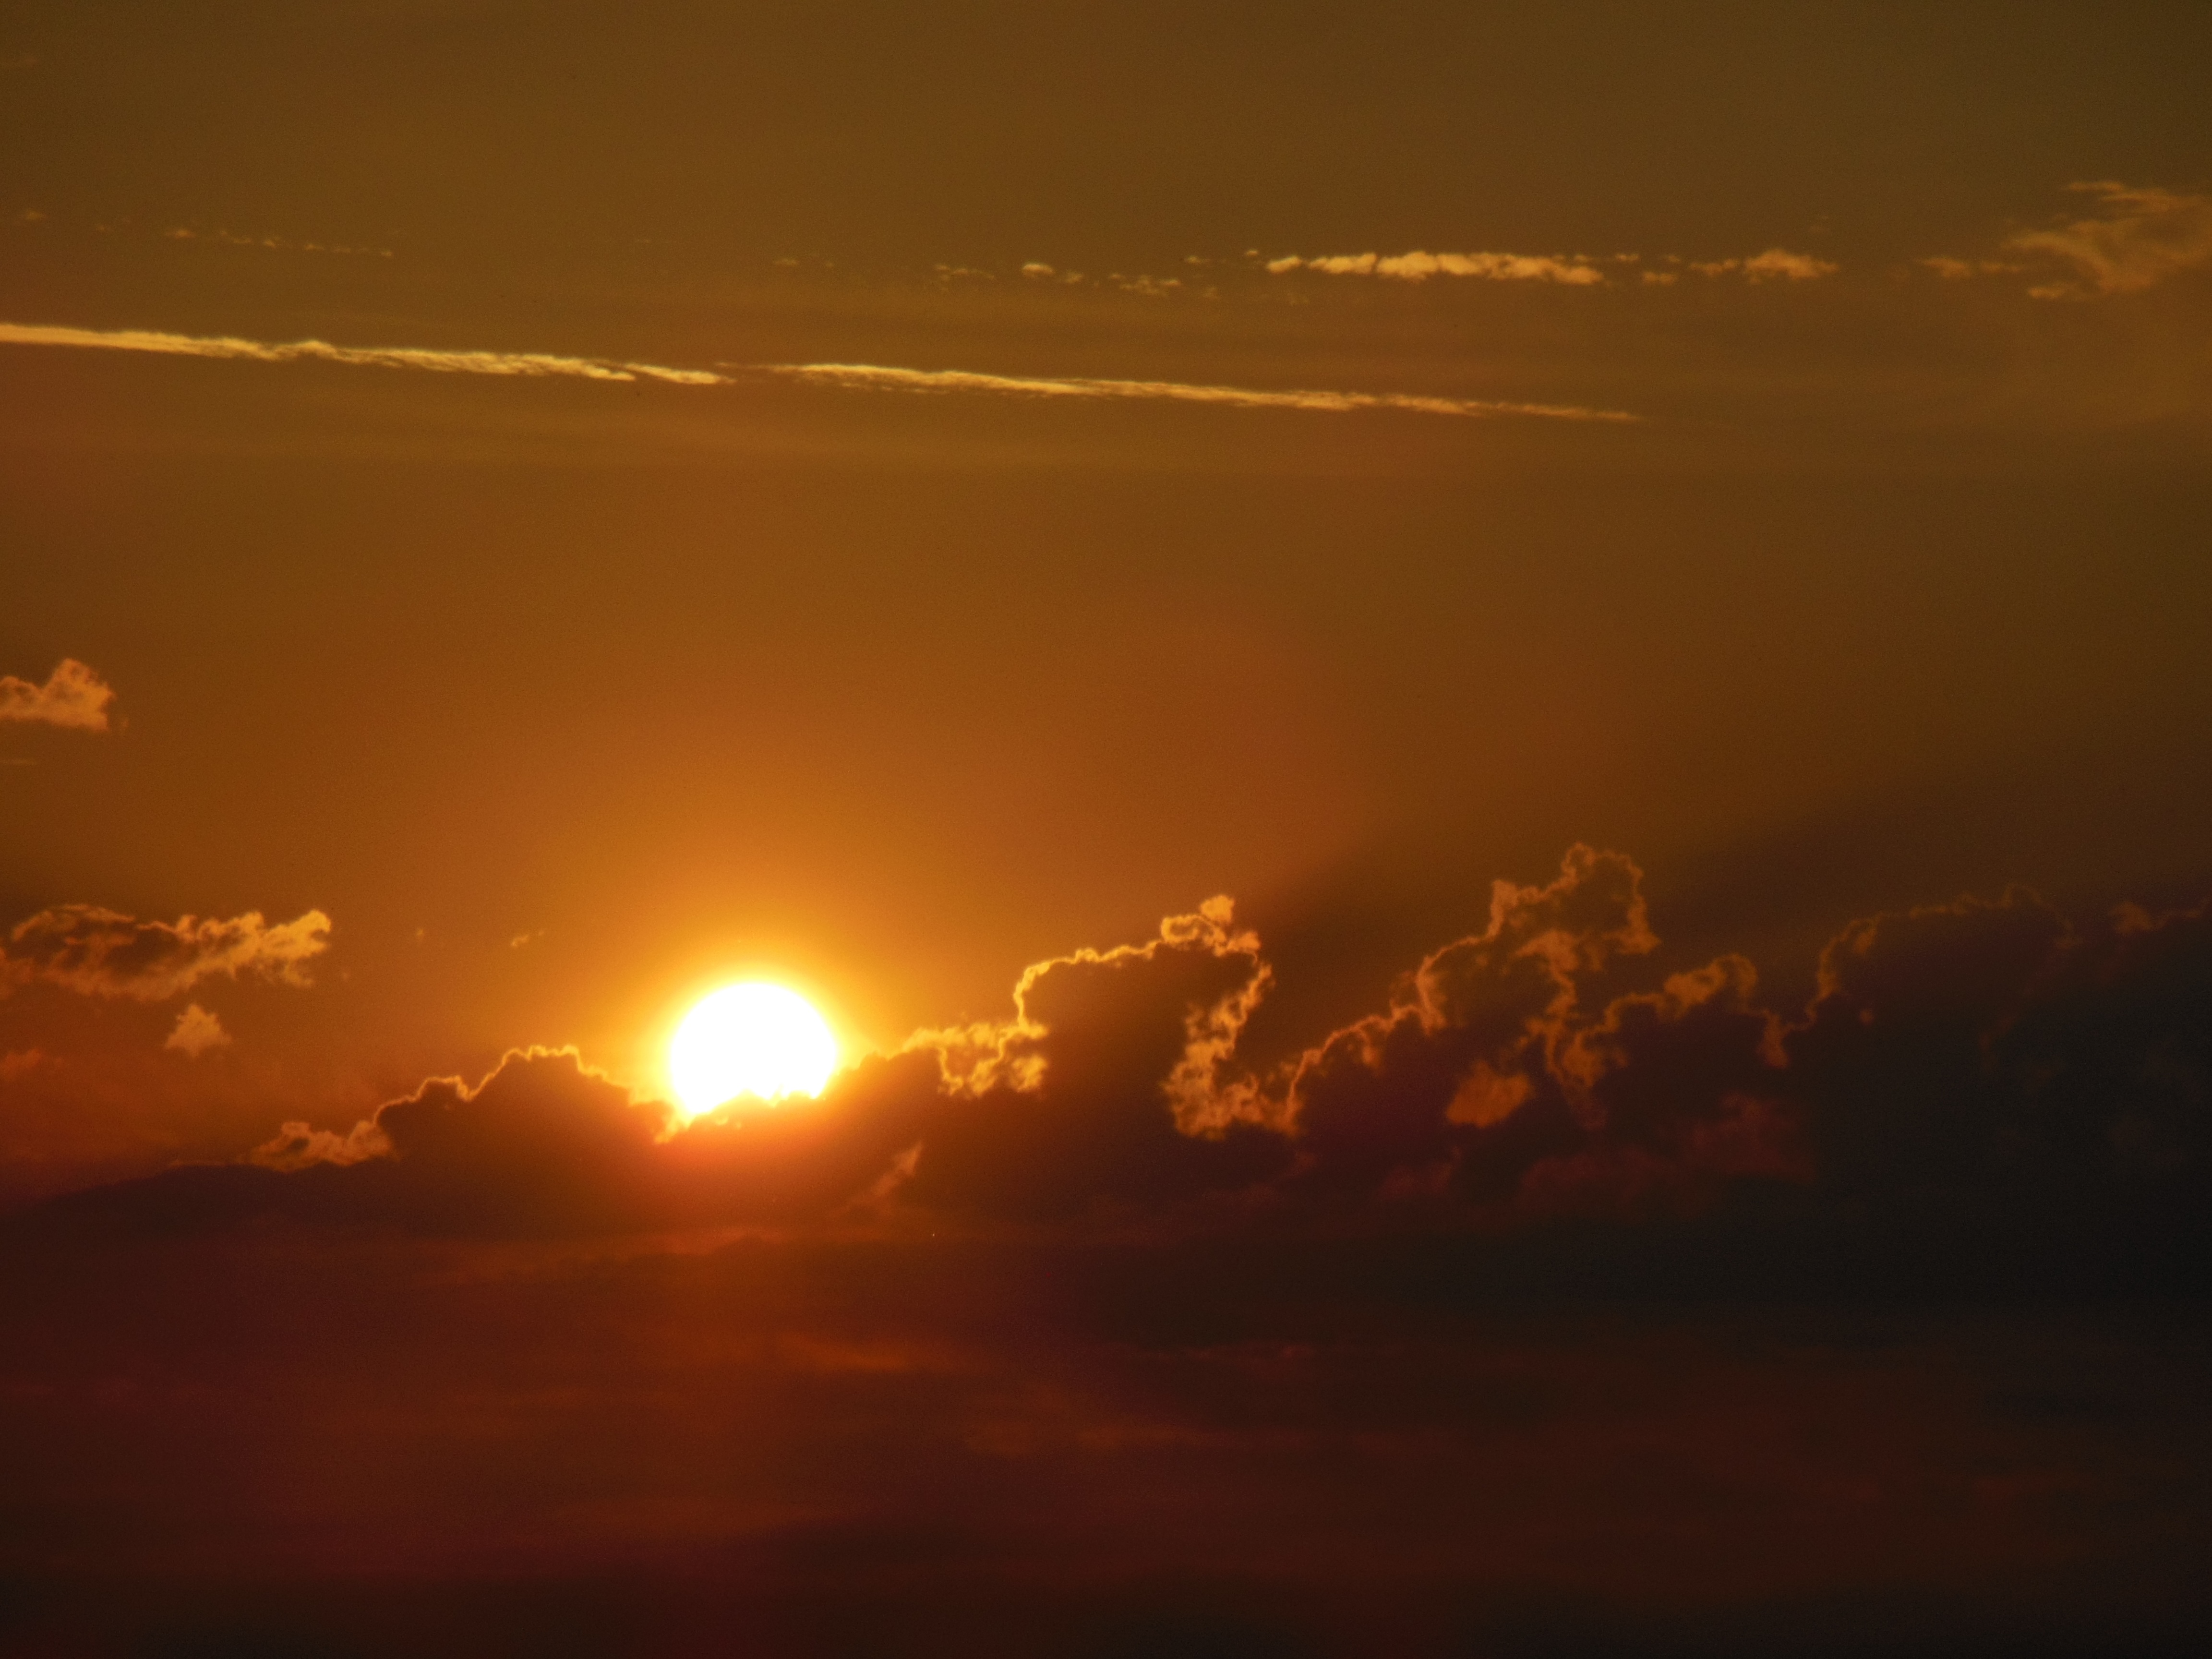
horizon, cloud, sky, sun, sunrise, sunset, sunlight, morning, dawn, atmosphere, dusk, evening, orange, clouds, afterglow, atmospheric phenomenon, red sky at morning